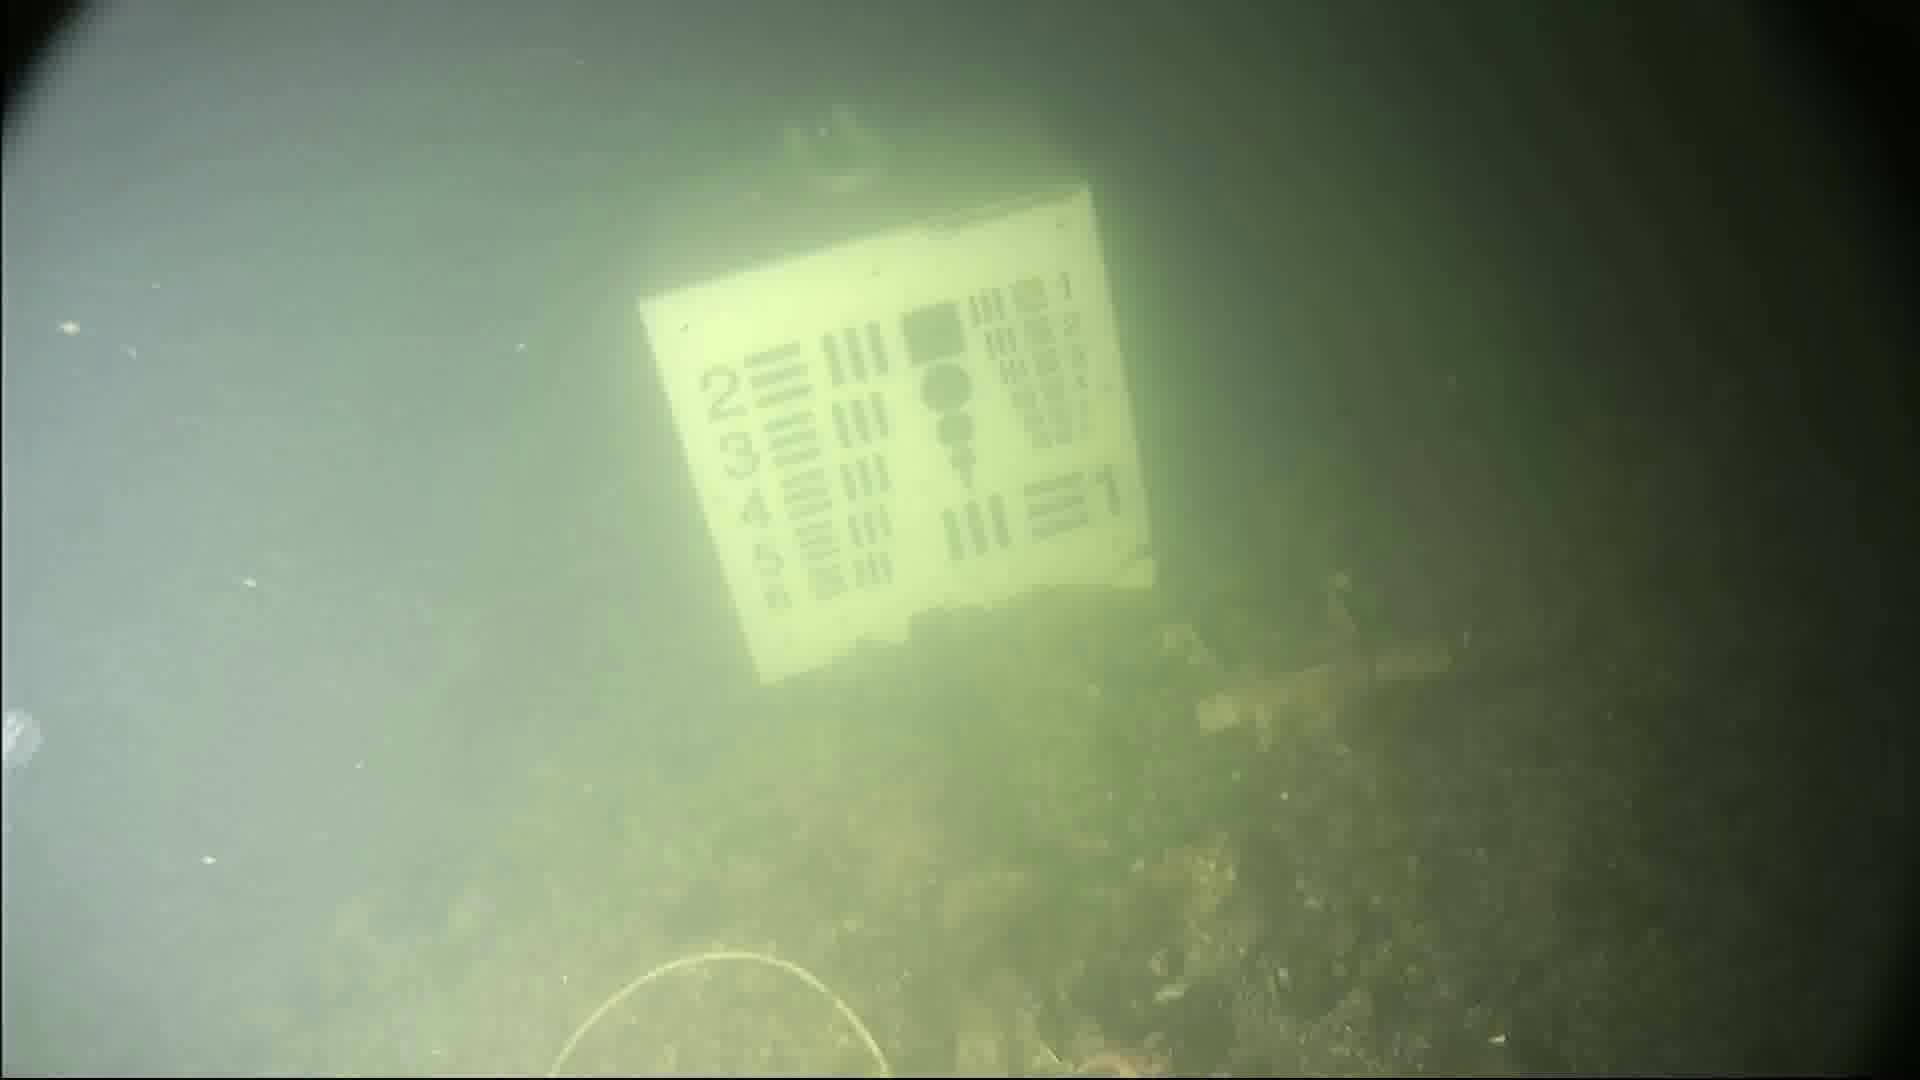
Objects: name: jellyfish